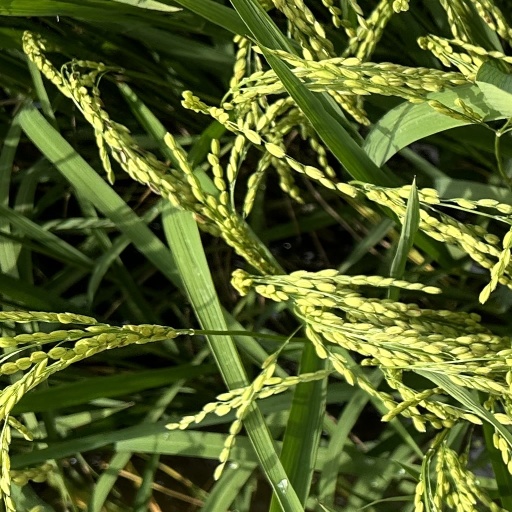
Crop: rice